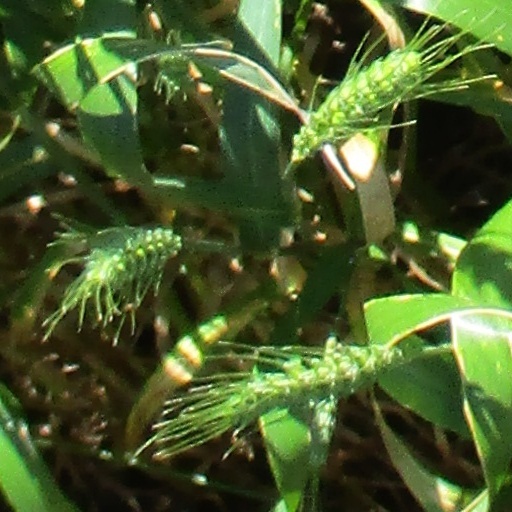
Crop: wheat